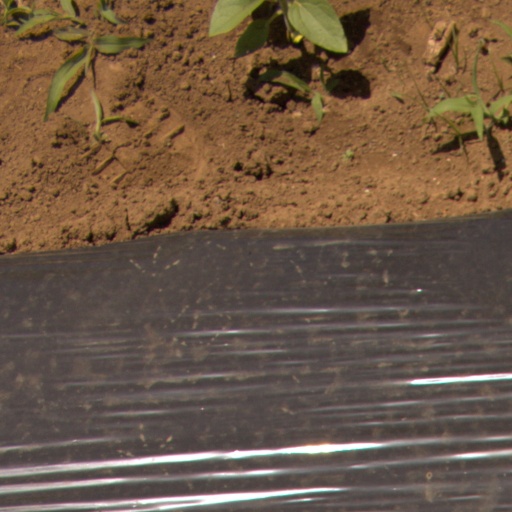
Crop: Jerusalem artichoke